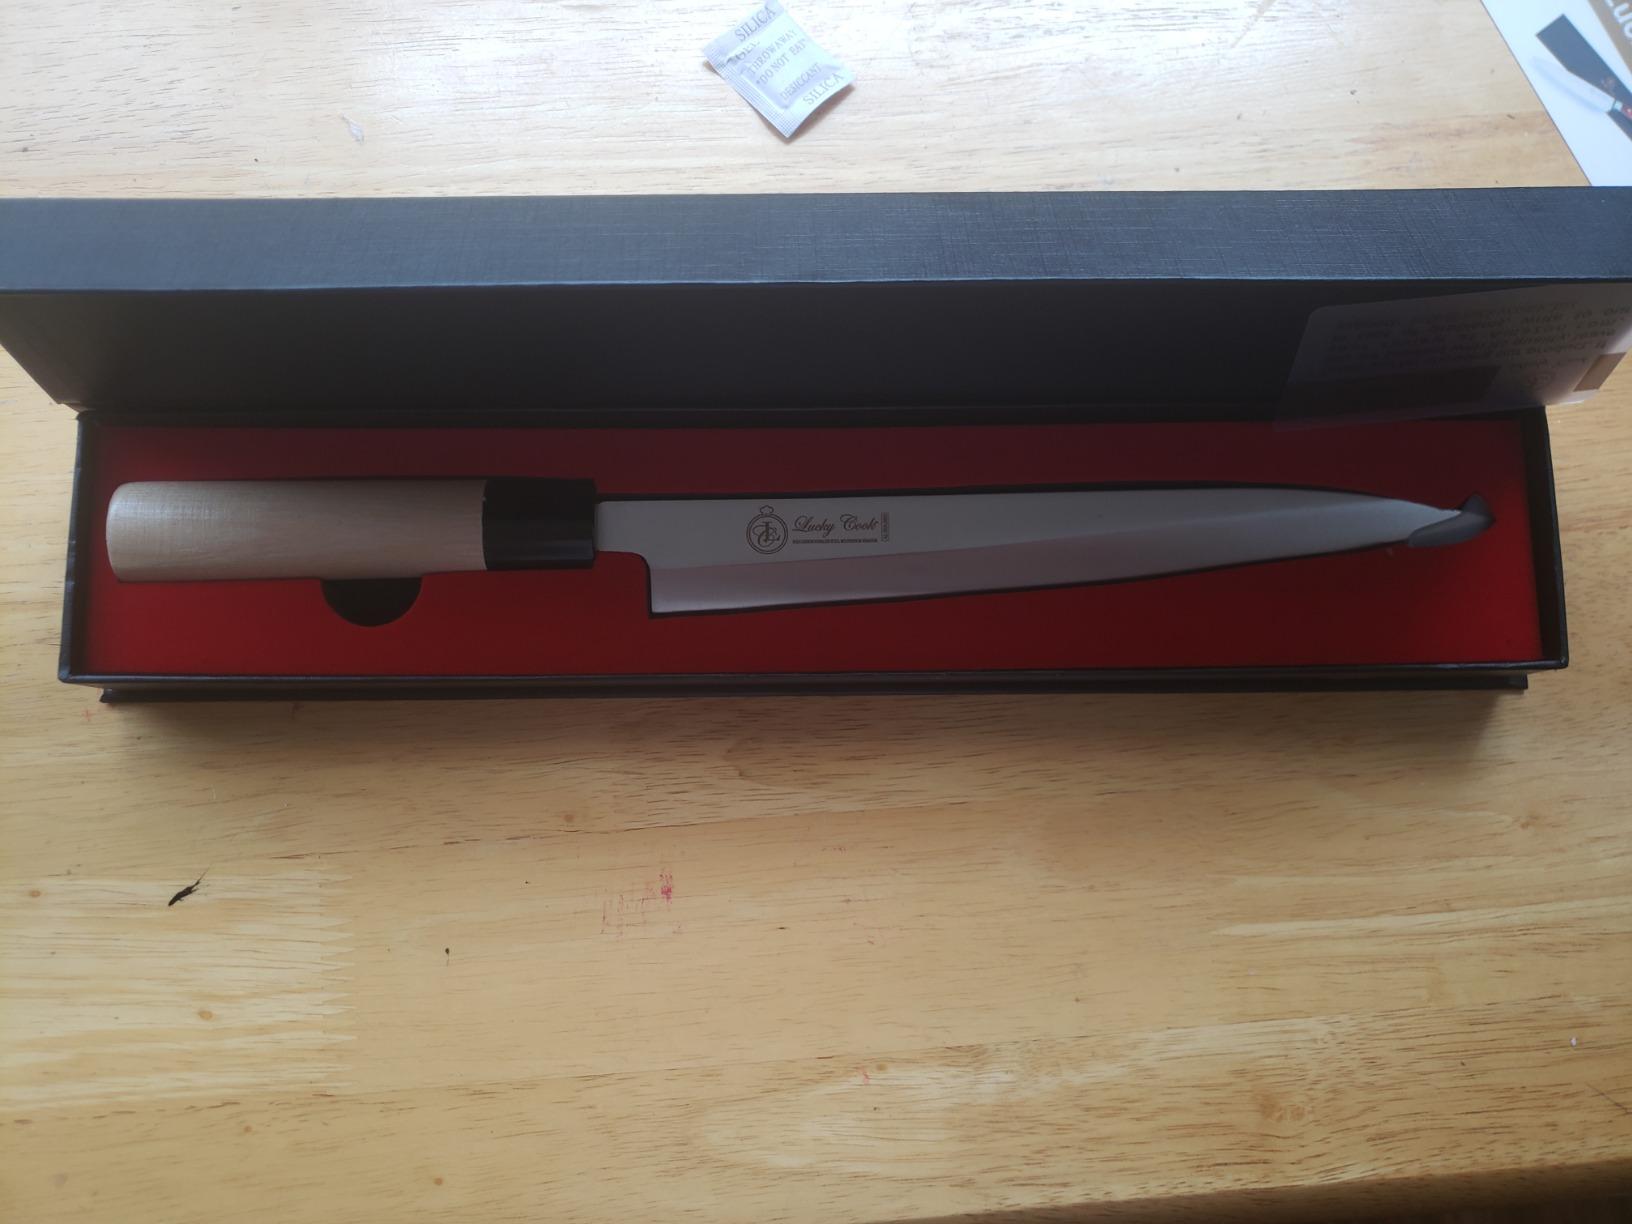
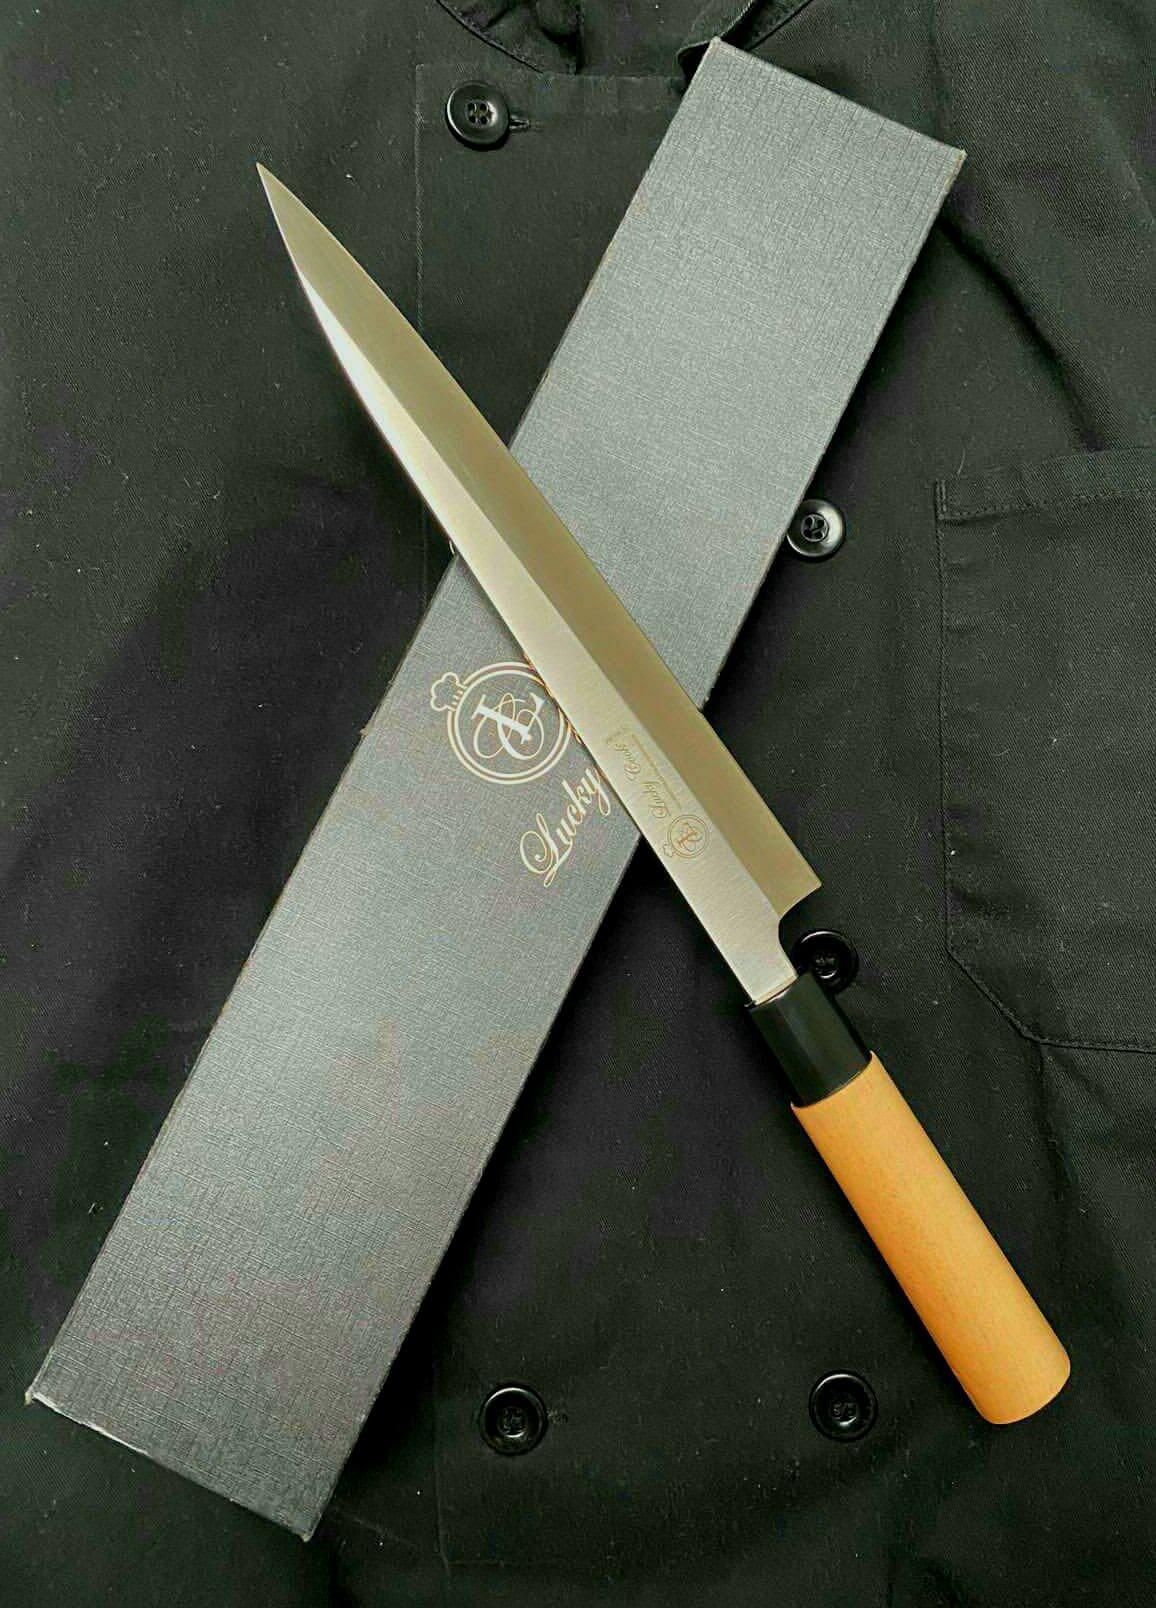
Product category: items_knife
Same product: yes